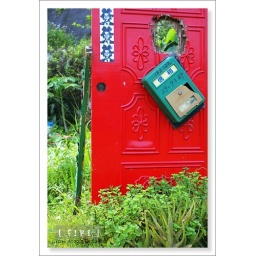
the red door in the field .3